Porca miseria

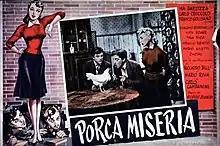

Porca Miseria is a 1951 Italian comedy film directed by Giorgio Bianchi.